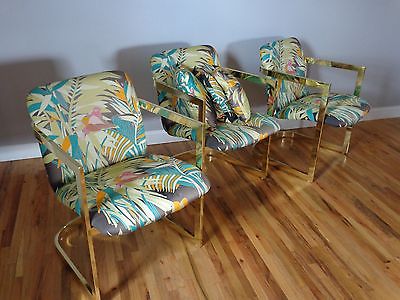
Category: chair